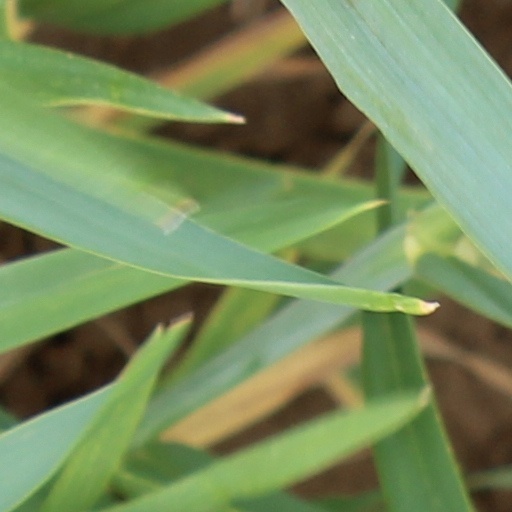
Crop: wheat